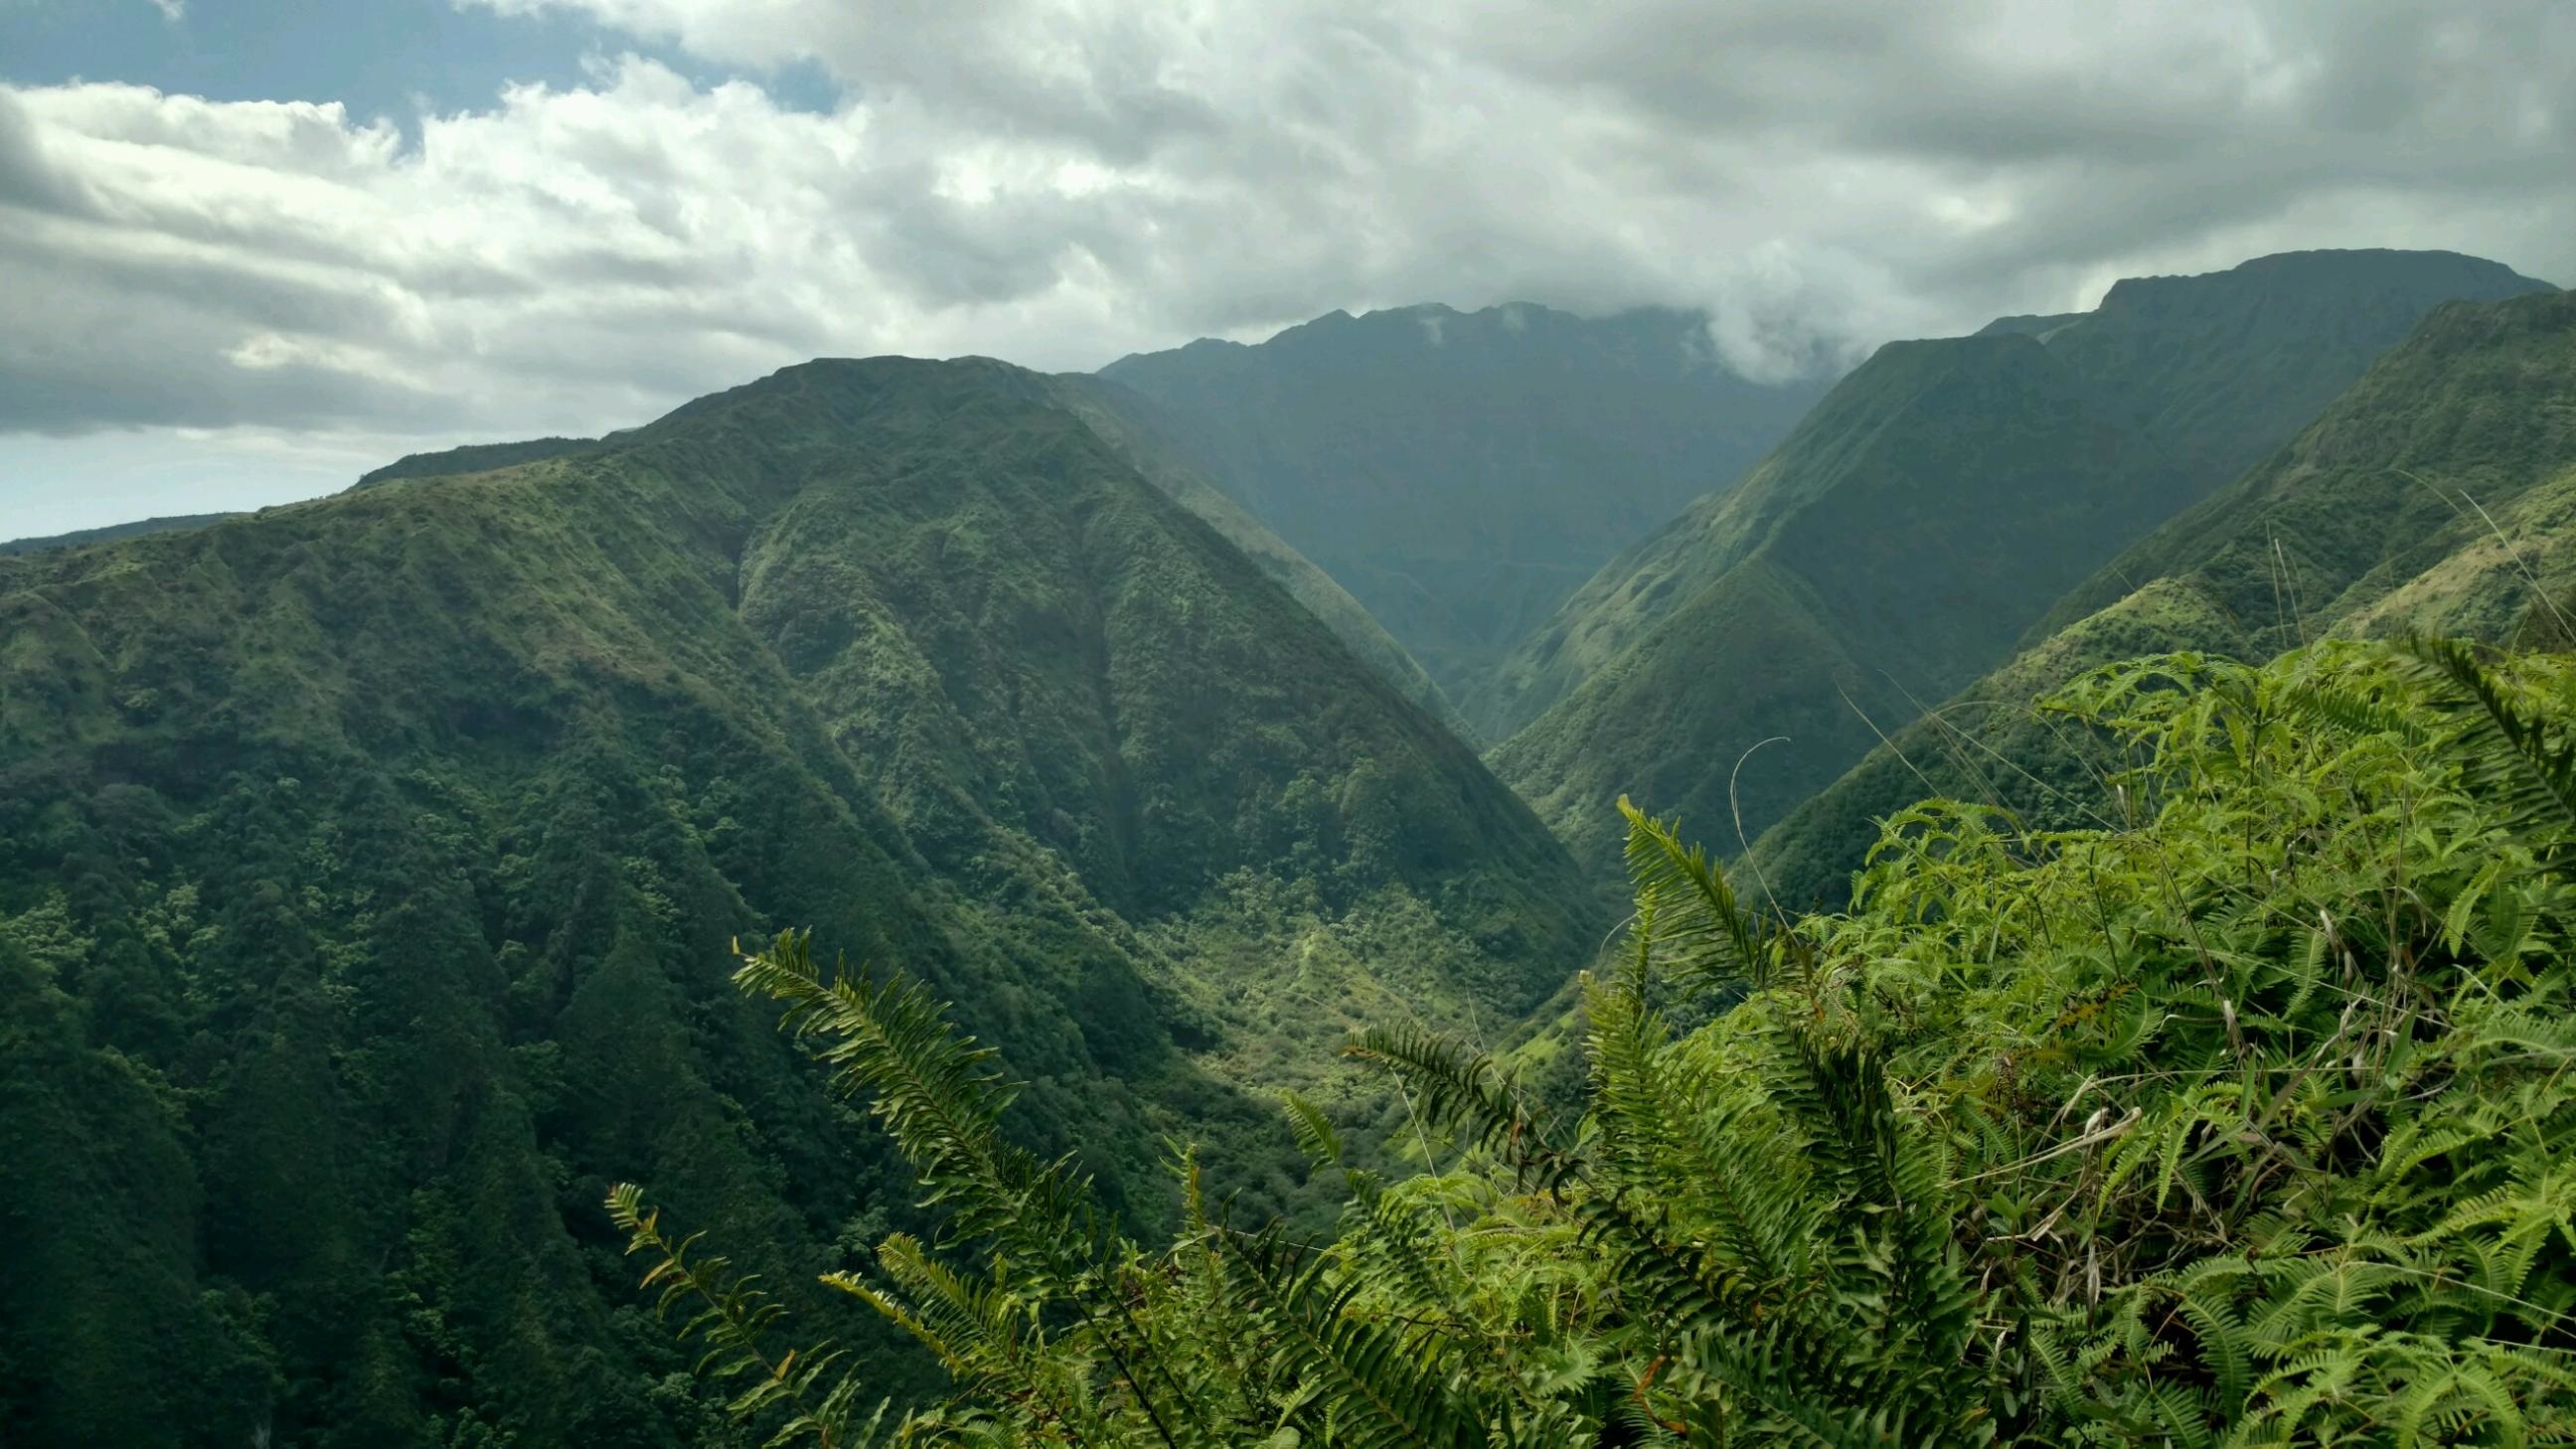
landscape, nature, forest, wilderness, mountain, meadow, hill, valley, mountain range, green, jungle, highland, ridge, alps, rainforest, plateau, habitat, ecosystem, landform, mountain pass, hill station, natural environment, geographical feature, atmospheric phenomenon, mountainous landforms